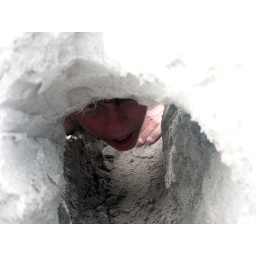
He's looking through a hole in the sand of the boys' sand castle at Sea Isle CIty, NJ